Cishan District

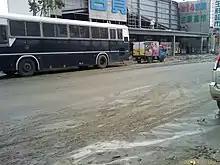
The aftermath of Typhoon Morakot in Cishan Township in 2009.

After the handover of Taiwan from Japan to the Republic of China in 1945, Cishan was organized as an urban township of Kaohsiung County. On 25 December 2010, Kaohsiung County was merged with Kaohsiung City and Cishan was upgraded to a district of the city.